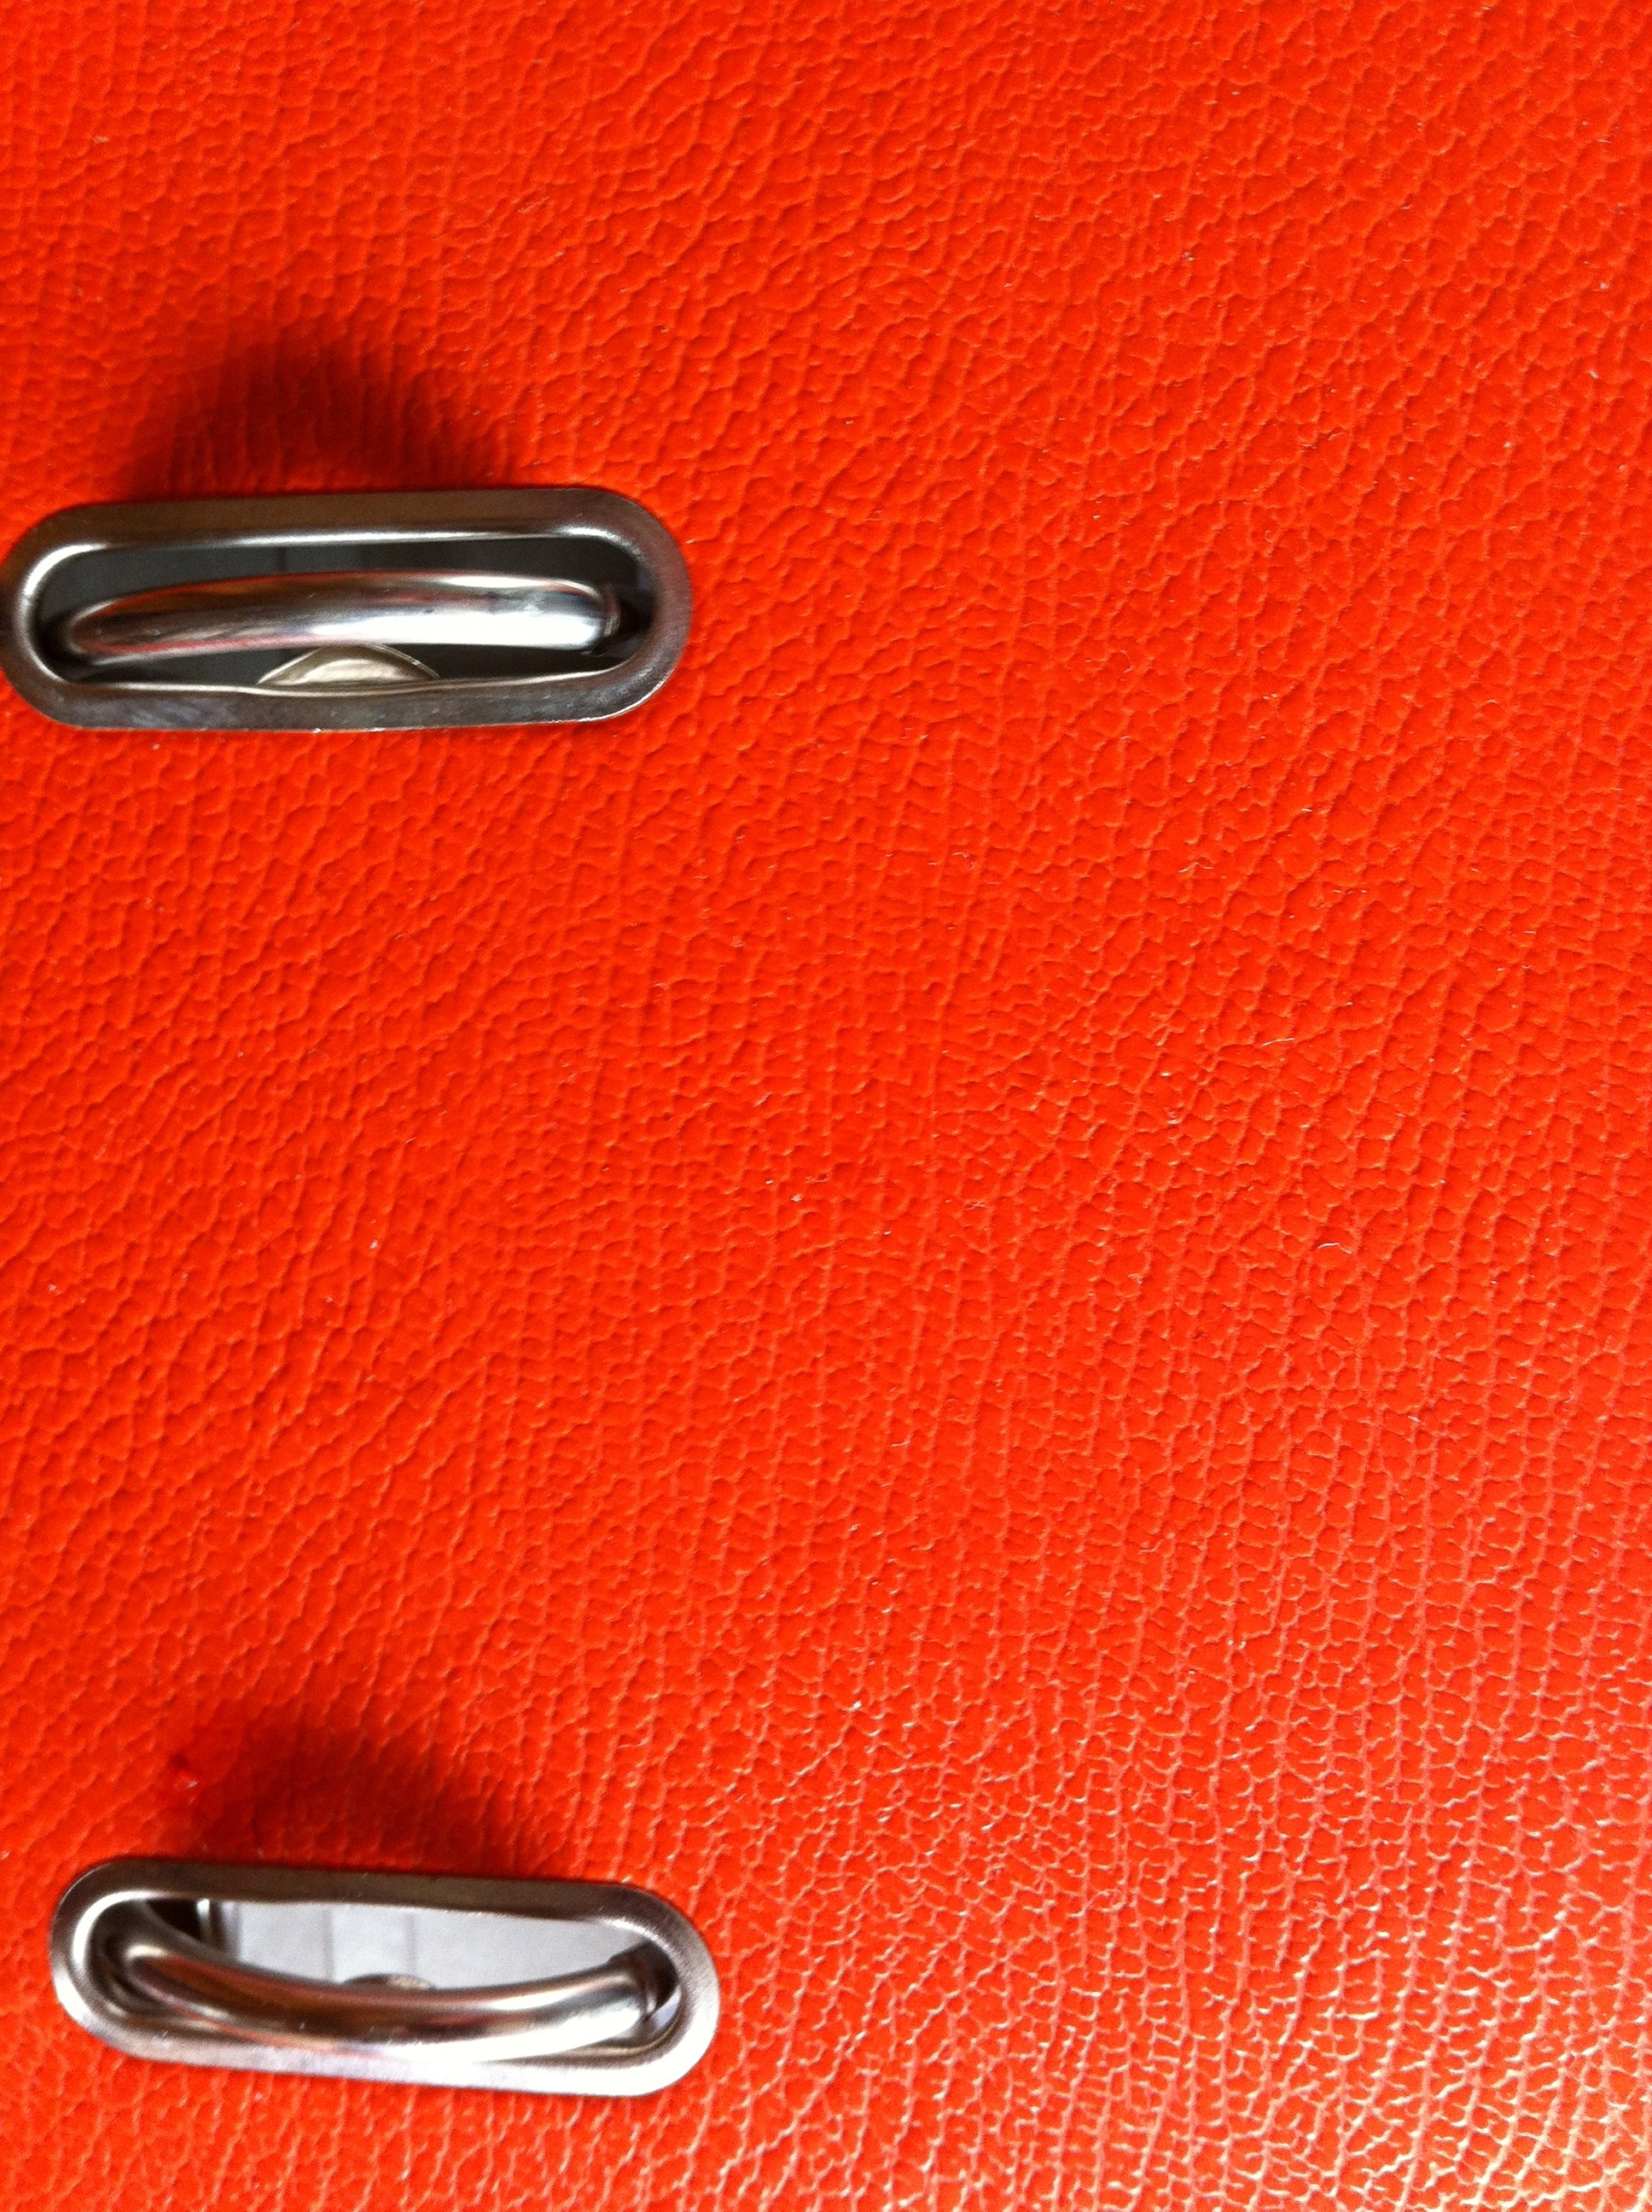
orange, red, folder, product, font, background, rectangle, angle, section, product design